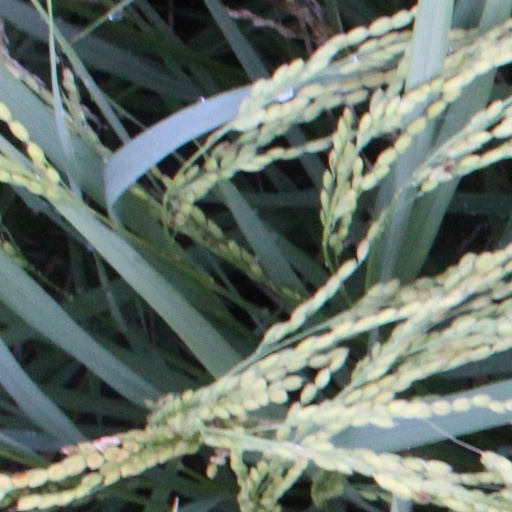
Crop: rice